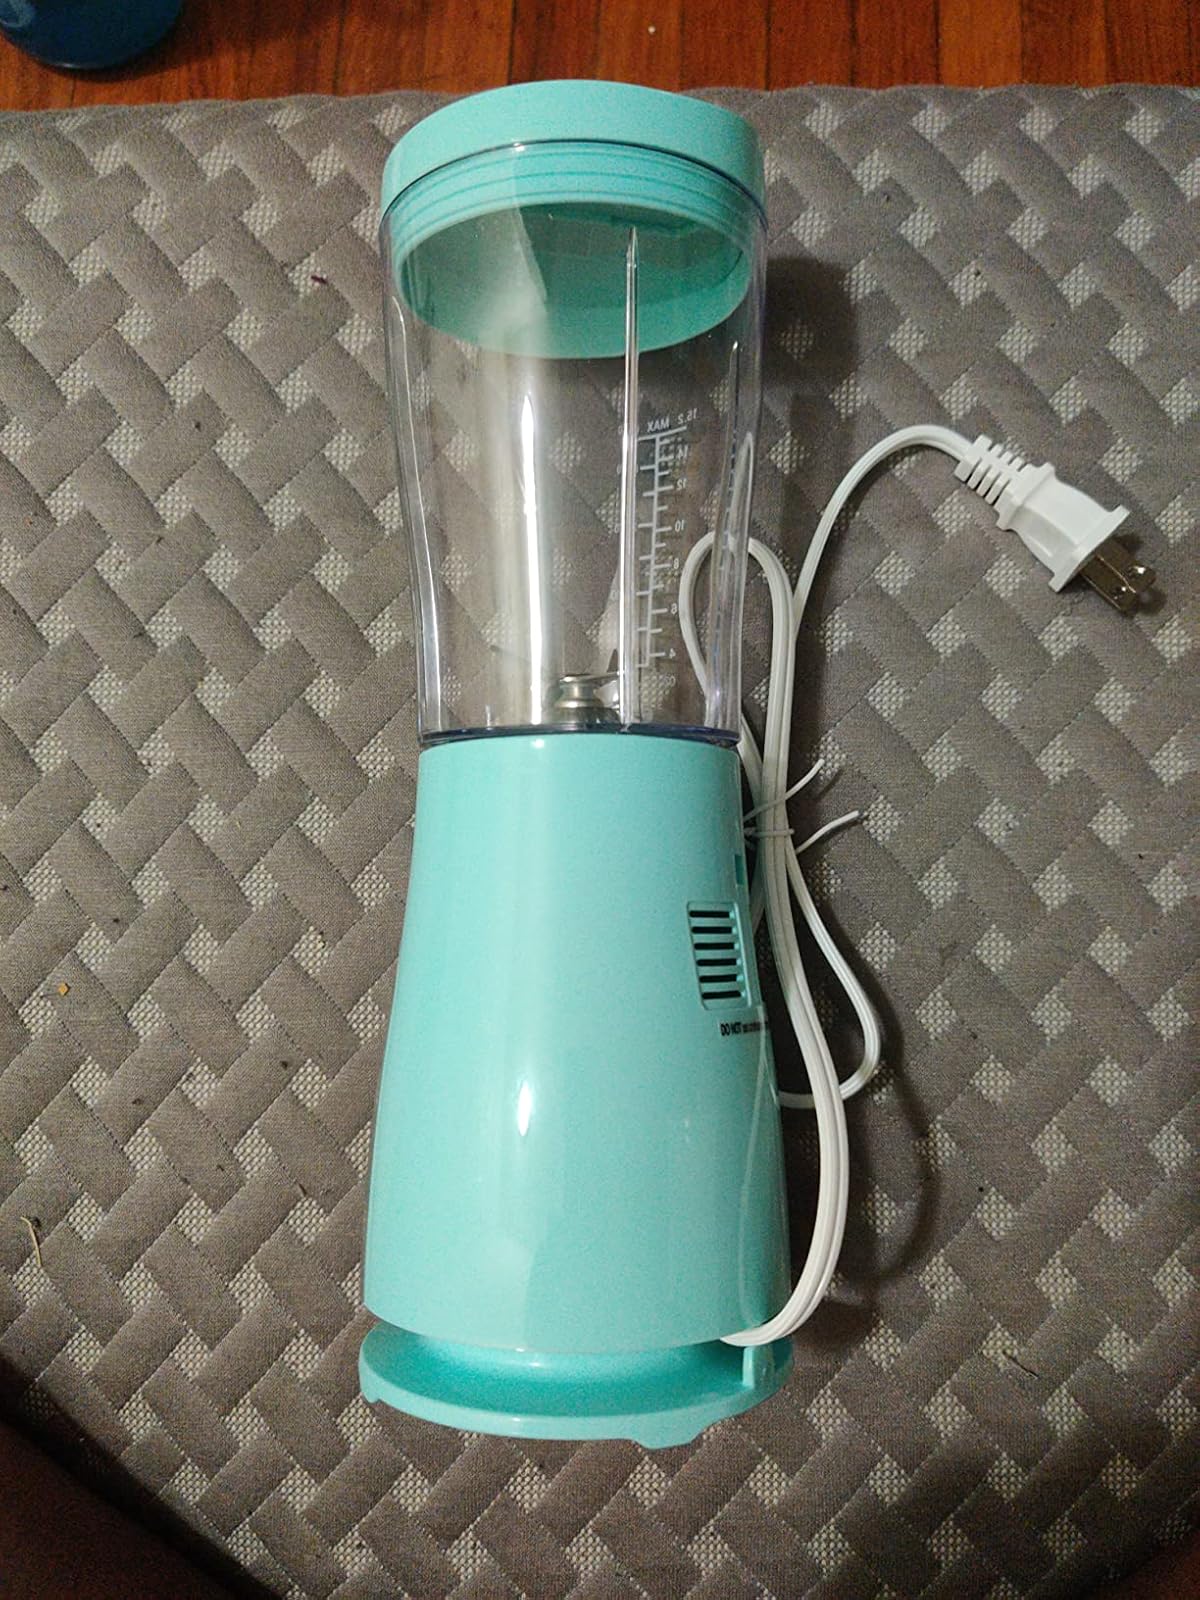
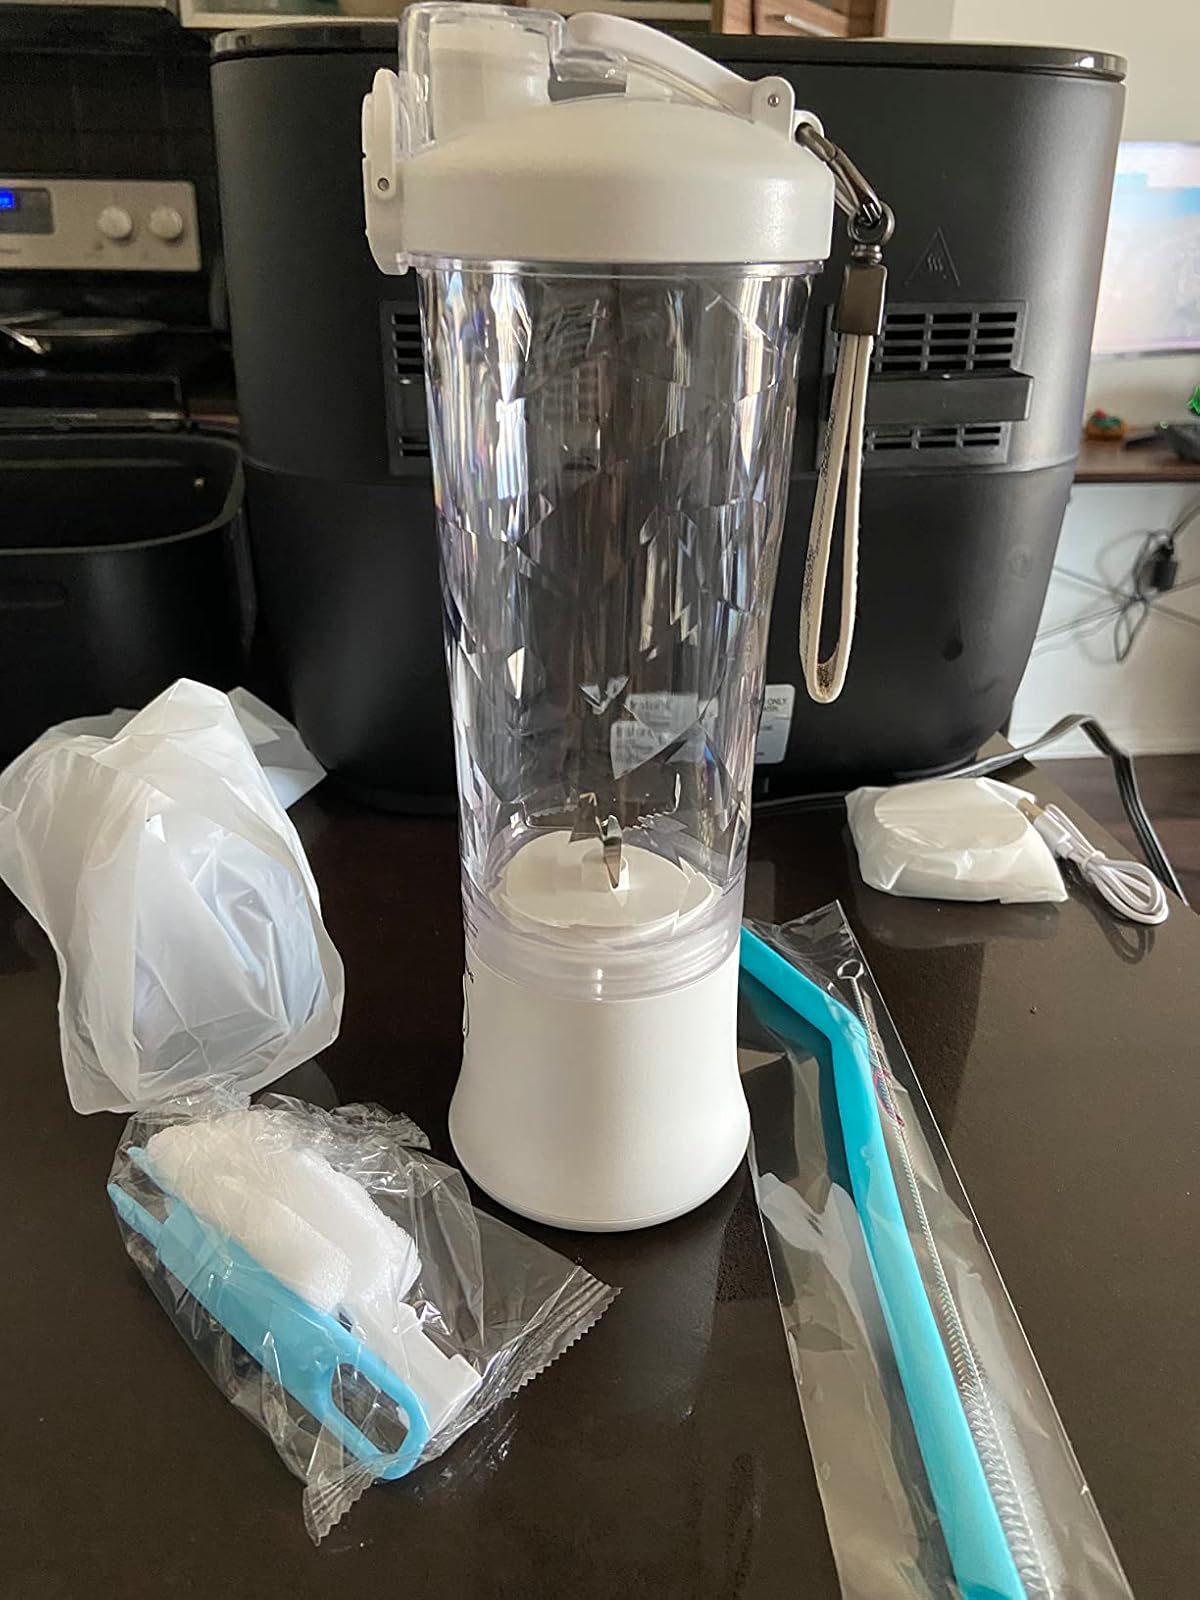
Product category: items_blender
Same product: no